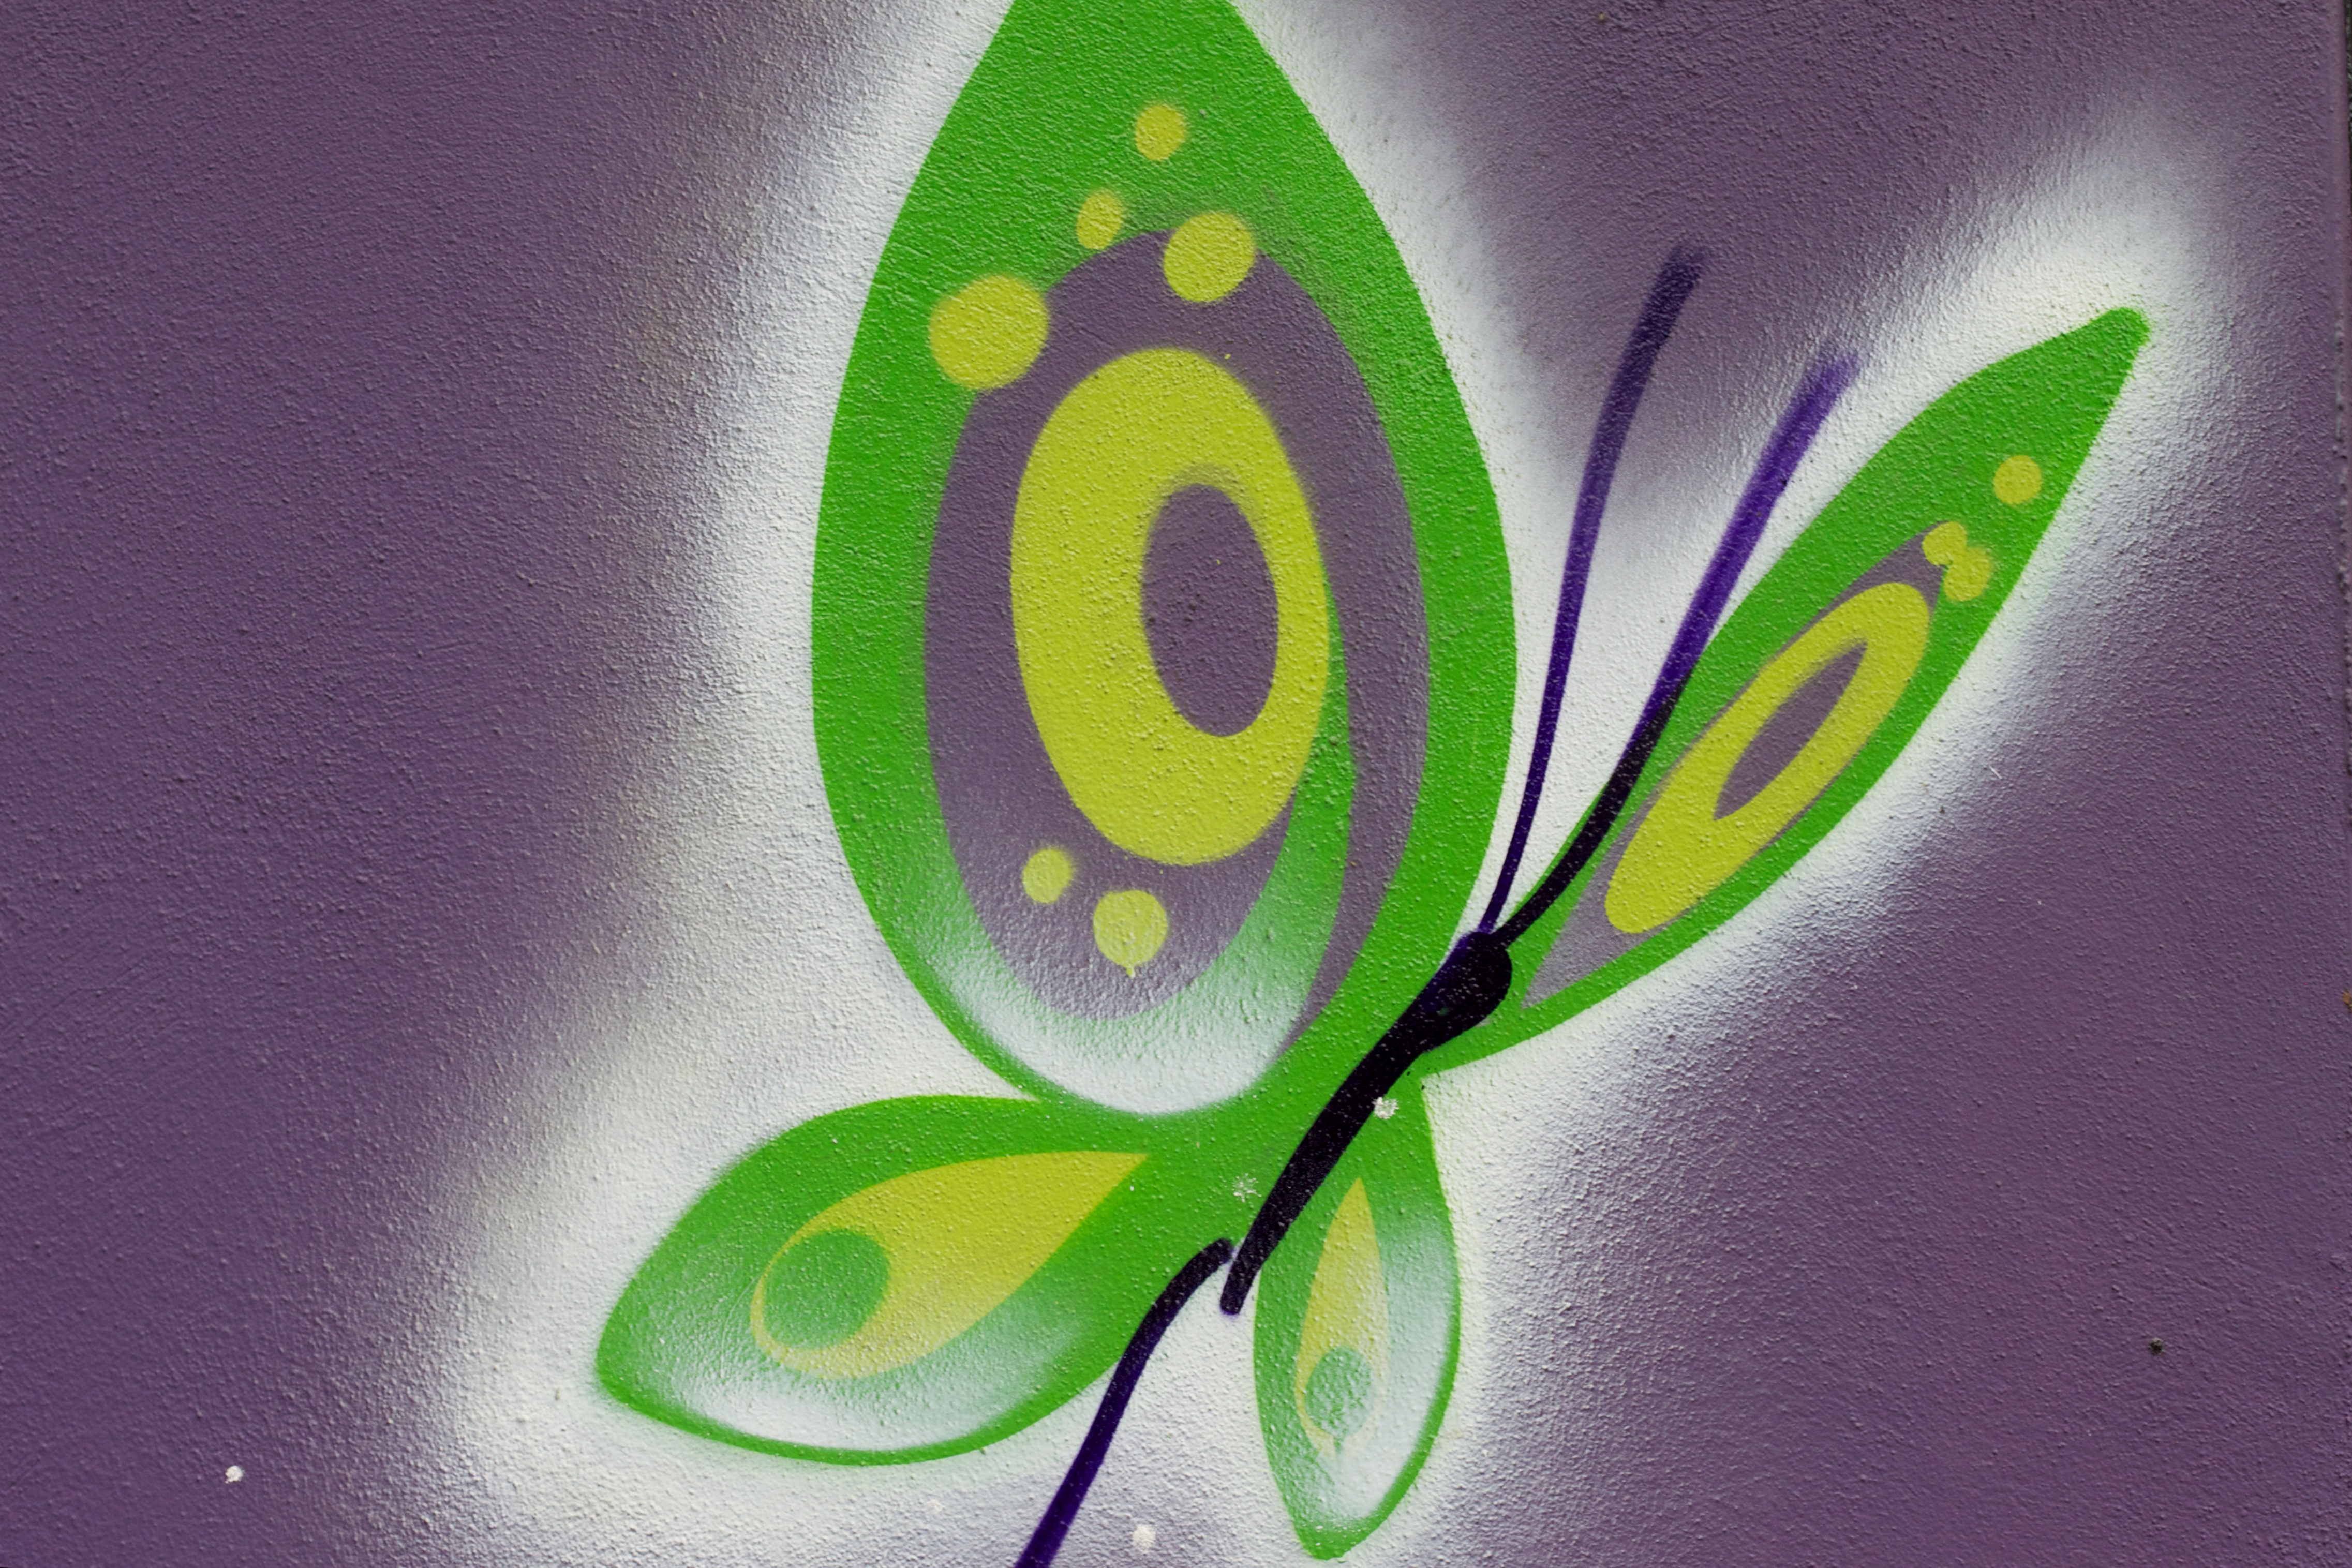
leaf, flower, number, line, green, color, insect, butterfly, circle, close up, font, illustration, shape, macro photography, computer wallpaper